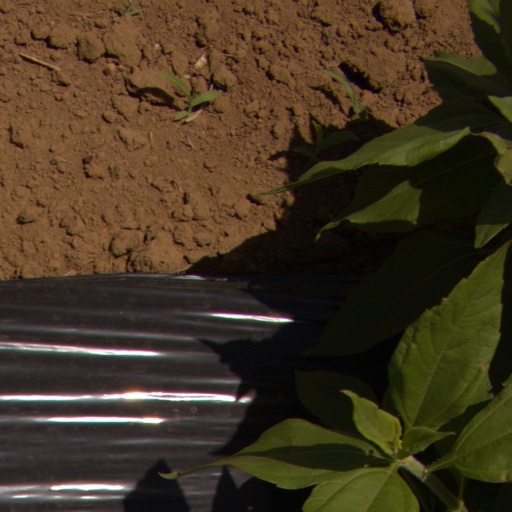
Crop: Jerusalem artichoke